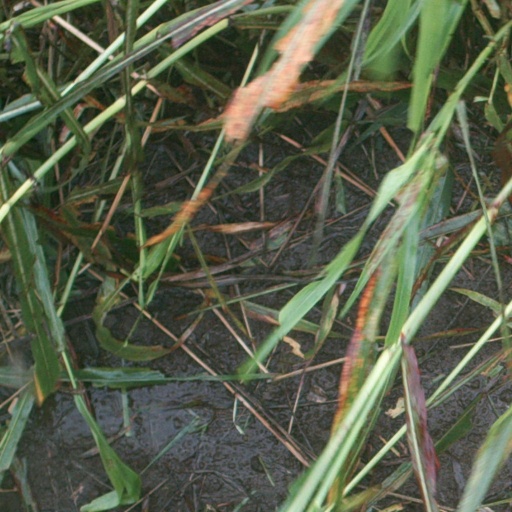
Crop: sorghum